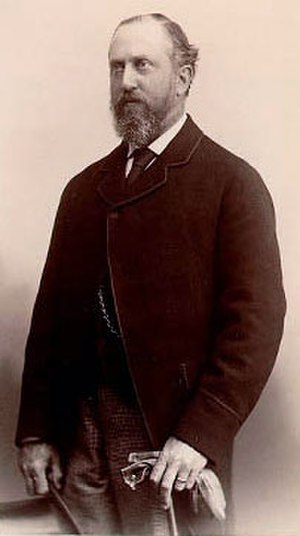
Frederick Stanley, 16. jarl af Derby
Frederick Stanley, 16. jarl af Derby.
Frederick Arthur Stanley, 16. jarl af Derby var en engelsk politiker. Han var søn af Edward Smith-Stanley, 14. jarl af Derby og yngre bror til Edward Stanley, 15. jarl af Derby.